Leptocephalus

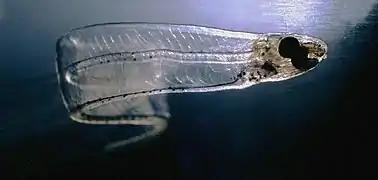
Leptocephalus larva

A leptocephalus (meaning "slim head") is the flat and transparent larva of eels and other members of the superorder Elopomorpha. This is one of the most diverse groups of teleosts, containing 801 species in 4 orders, 24 families, and 156 genera. This group is thought to have arisen in the Cretaceous period over 140 million years ago.